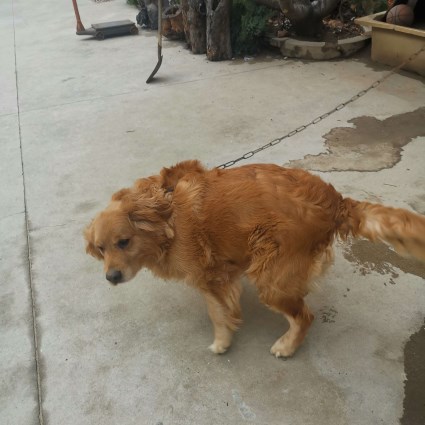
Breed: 5355-n000126-golden_retriever